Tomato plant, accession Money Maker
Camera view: tilt-top (135 deg); turntable rotation: 180 degrees
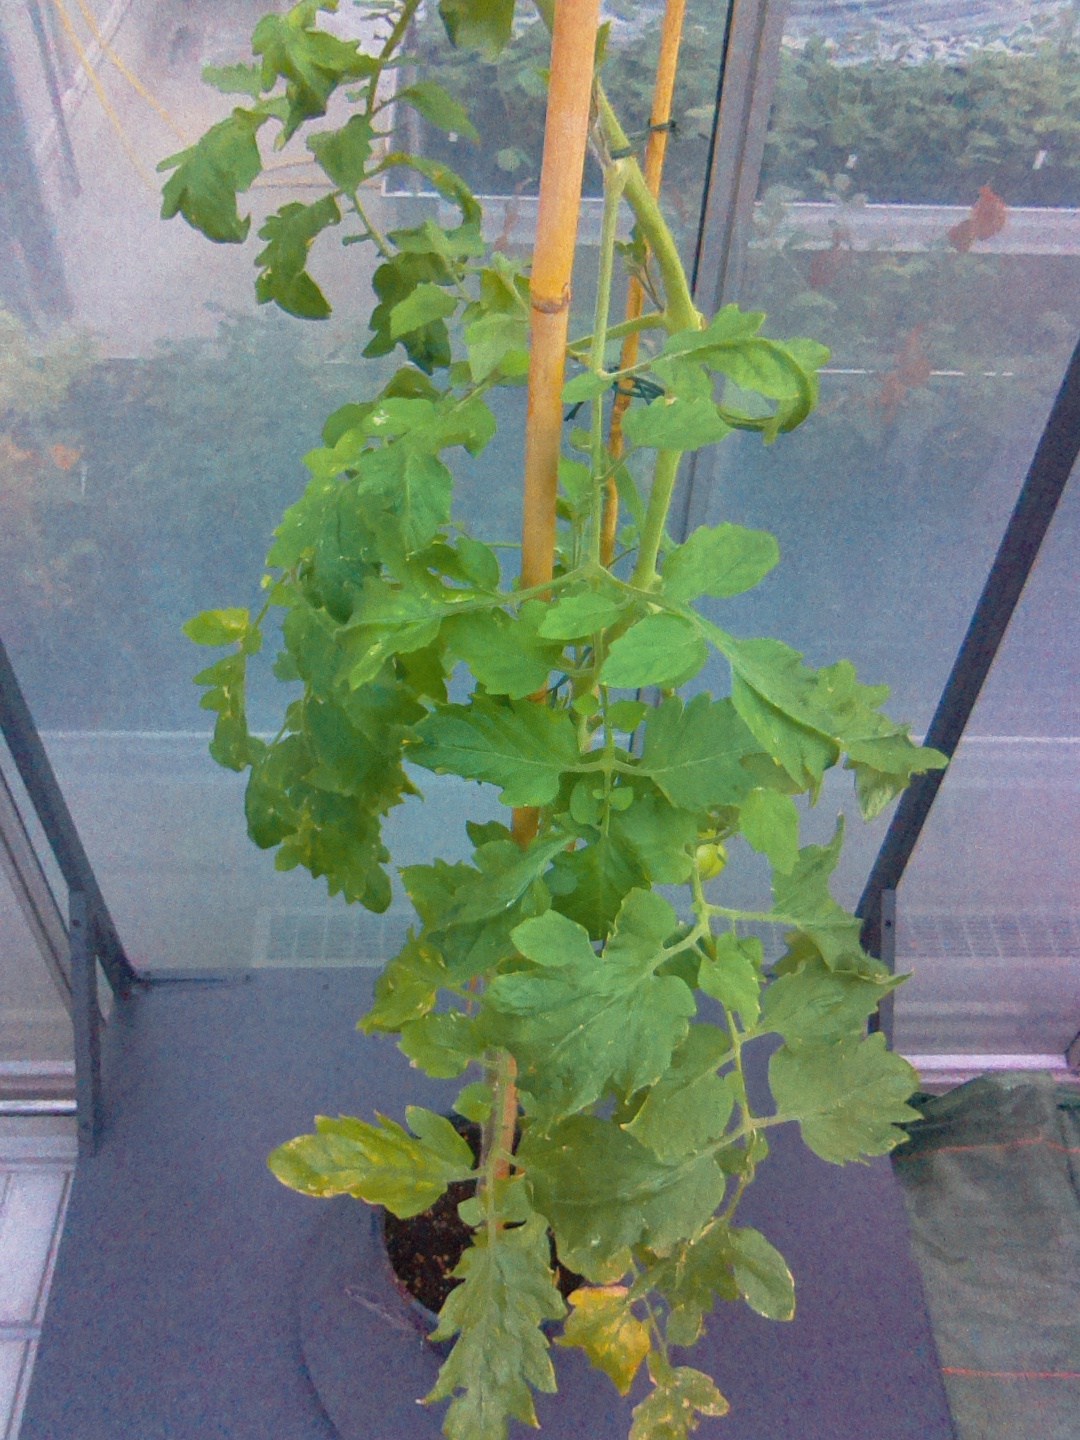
BBCH growth stage 77: 70%-80% of final fruit size